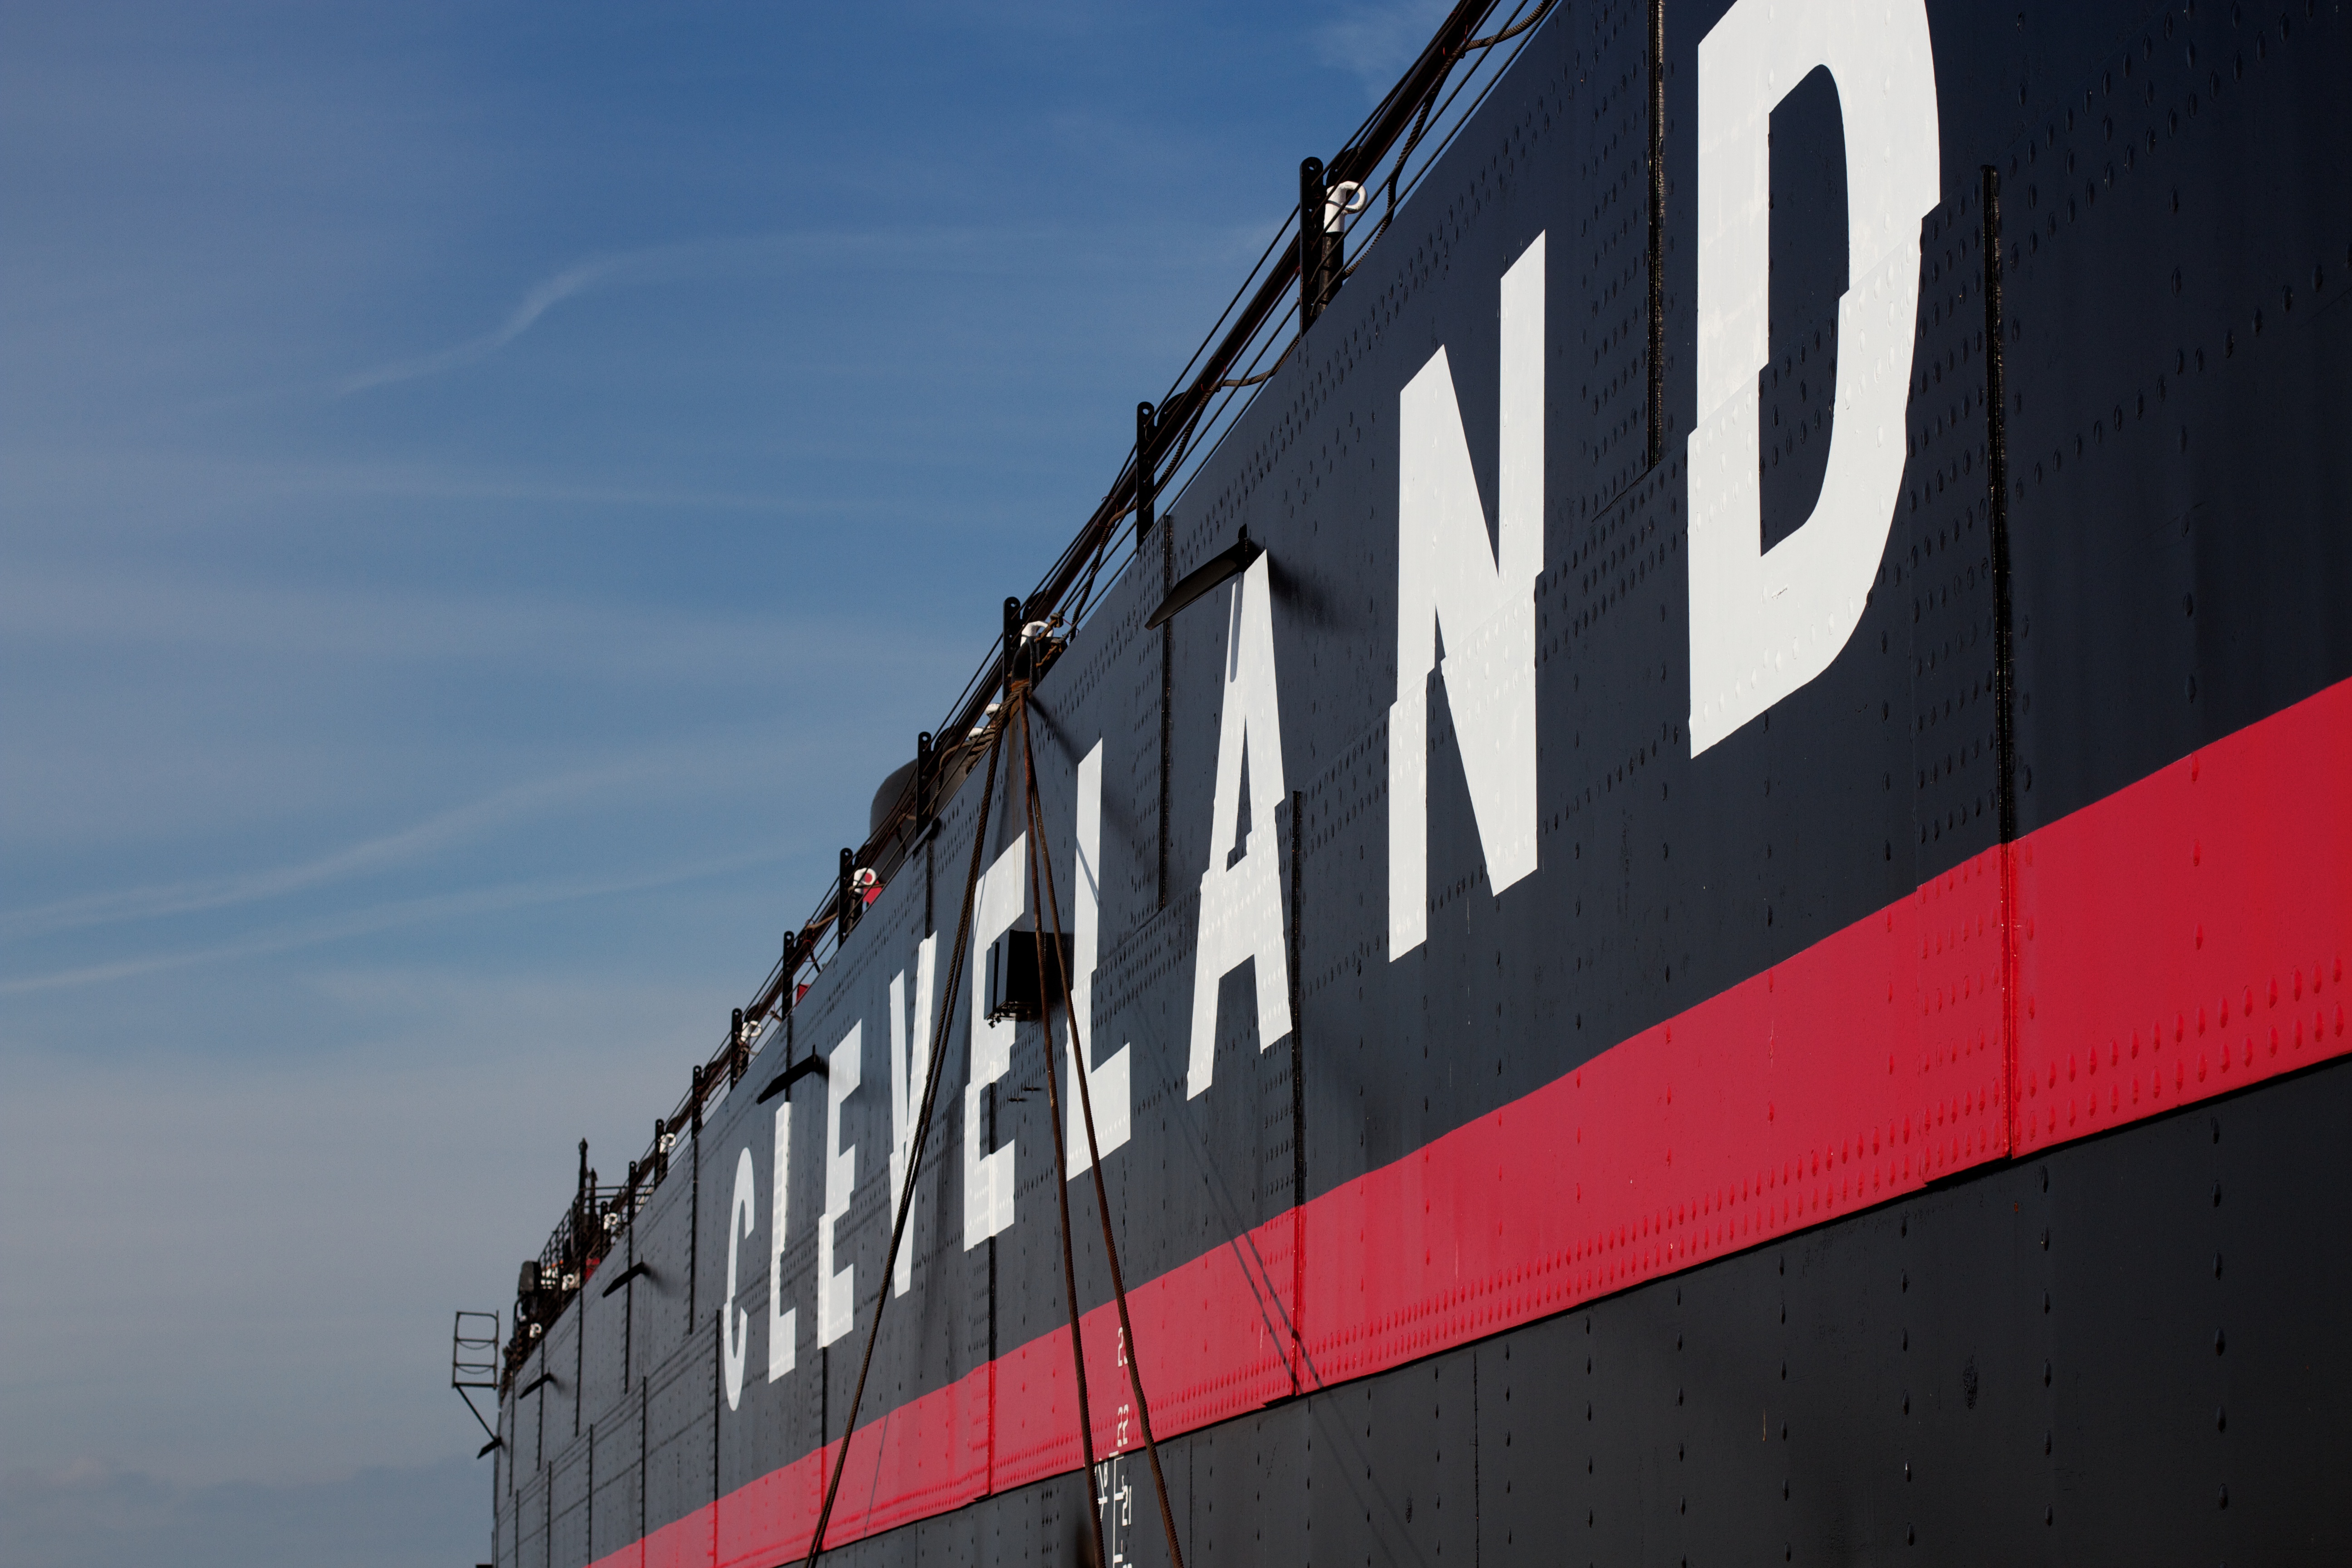
transport, sign, red, vehicle, color, blue, stadium, shape